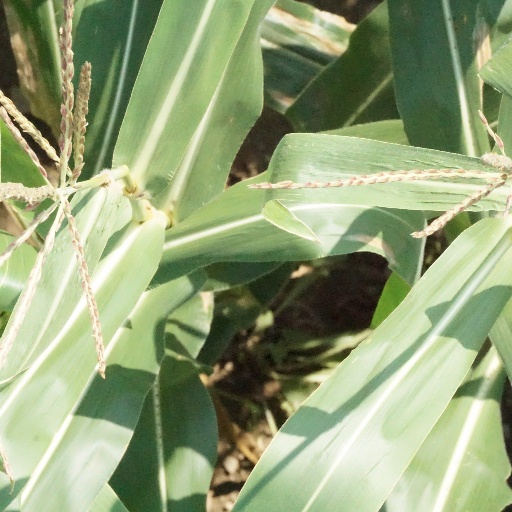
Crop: maize; corn